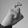
ASL letter: X